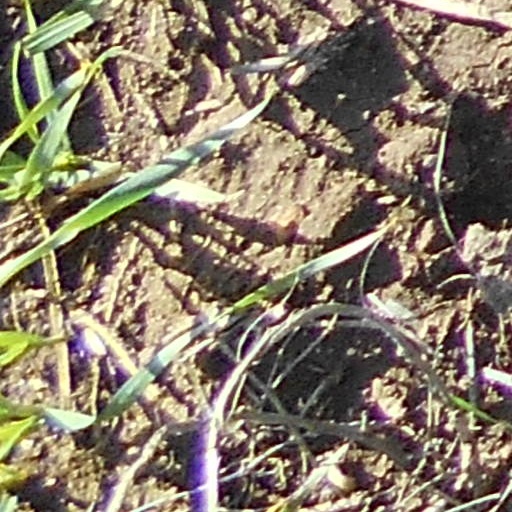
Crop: wheat